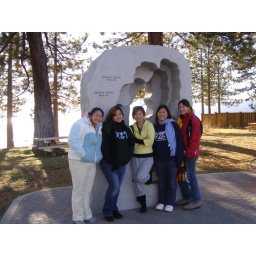
me and the girls posing in front of a 3d map of lake tahoe